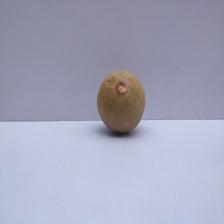
Size: Medium